List of tallest buildings in Kuala Lumpur

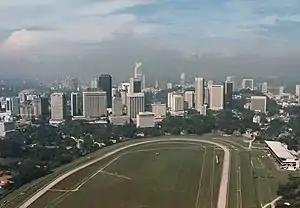
Kuala Lumpur skyscrapers in 1980s before the existence of KLCC

According to the Council on Tall Buildings and Urban Habitat (CTBUH) , Kuala Lumpur has 193 skyscrapers exceeding in height, the most in Malaysia. 57 of these buildings stand taller than and another six exceed in height. The majority of them are located in the Kuala Lumpur City Centre (KLCC), Golden Triangle, Mont' Kiara and Old Downtown. The tallest building in Kuala Lumpur is Merdeka 118, which has 118 floors and stands 678.9 m (2,227 ft) in height.